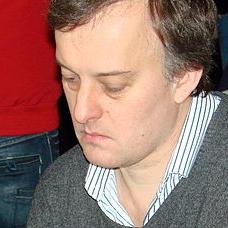
Age: 47